Riverside Country Park

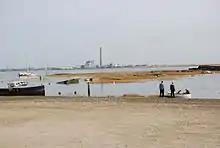
Looking across Sharp's Green Bay to Kingsnorth Power Station

Closer to the visitor centre is Sharp's Green Pond, a small freshwater pond inside the clay sea wall, which is used to promote a diversity of wildlife within the park. Sharp's Green Bay (left of Horrid Hill causeway) is a small tidal marsh bay where a few houseboats are moored. A small car park is on the bay, from a narrow access road from Lower Rainham Road.